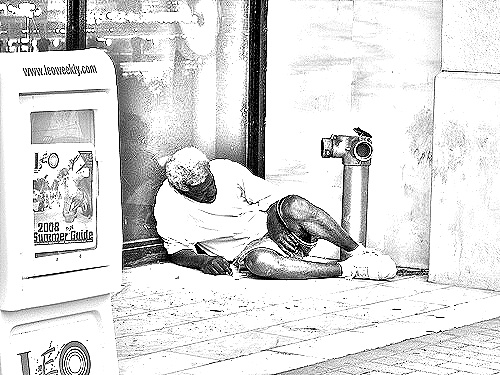
Portrait style: Sketch Portrait